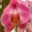
Label: orchid